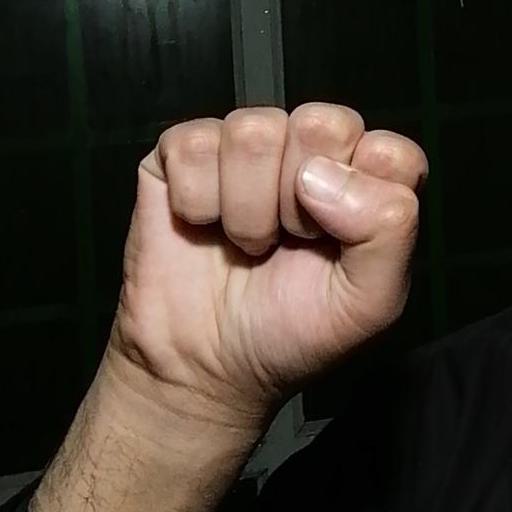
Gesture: fist